Hernandez (wrestler)

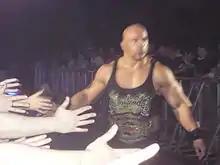

Hernandez returned to TNA from his stint in Mexico at the February 1, 2011, tapings of the February 10 episode of "Impact!". He made his return as a heel, when he was hired by Eric Bischoff to "hurt a few people" for his Immortal stable. Hernandez then re–ignited his feud with the now–face Matt Morgan by costing him the TNA World Heavyweight Championship in a match against Mr. Anderson. On February 13 at Against All Odds Hernandez explained the change in his attitude by claiming that in the United States he was treated like a second class citizen, while in Mexico he was treated like a star. On the following episode of "Impact!", Hernandez aligned himself with Sarita and Rosita. On the March 3 episode of "Impact!" Hernandez was defeated by Morgan via disqualification. On March 13 at Victory Road, Hernandez defeated Morgan in a First Blood match, after using fake blood on him, following a run–in from a planted fan. On the following episode of "Impact!", the alliance of Hernandez, Sarita and Rosita was named Mexican America. The three of them were then defeated in a six-person street fight by Morgan, Angelina Love and Winter. After the match, the "fan", who had interfered in the match at Victory Road, once again entered the ring and attacked Morgan. On the March 24 episode of "Impact!", he was officially presented as the newest member of Mexican America and named Anarquia. According to Hernandez, the original plan was to find a partner in Mexico, but TNA decided to include Anarquia as his tag team partner. On April 17 at Lockdown, Morgan defeated Hernandez in a steel cage match to win the feud. After defeating Ink Inc. (Jesse Neal and Shannon Moore) at Sacrifice and the team of Alex Shelley and TNA World Tag Team Champion James Storm on the June 9 episode of "Impact Wrestling", Hernandez and Anarquia began demanding a tag team title shot, claiming that they were held back because of their race. On the July 14 episode of "Impact Wrestling", Hernandez and Anarquia defeated The British Invasion (Douglas Williams and Magnus), with help from Rosita, to become the number one contenders to the TNA World Tag Team Championship. Hernandez and Anarquia received their shot at the TNA World Tag Team Championship on August 7 at Hardcore Justice, but were defeated by the defending champions, Beer Money, Inc. Two days later, at the tapings of the August 18 episode of "Impact Wrestling", Hernandez and Anarquia defeated Beer Money, Inc. in a rematch, following interference from the "Mexican Heavyweight Champion" Jeff Jarrett, to win the TNA World Tag Team Championship. On September 11 at No Surrender, Hernandez and Anarquia successfully defended the title against D'Angelo Dinero and Devon, following interference from Rosita and Sarita. Later that month, Mexican America began feuding with Ink Inc., stemming from their match at Sacrifice in May, where Hernandez had legitimately injured Jesse Neal. On October 16, during the Bound for Glory Preshow, Mexican America successfully defended the TNA World Tag Team Championship against Ink Inc. The following month at Turning Point, Anarquia, Hernandez and Sarita defeated Ink Inc.'s Jesse Neal, Shannon Moore and Toxxin in a six-person tag team match to retain the TNA World Tag Team Championship. On the following episode of "Impact Wrestling", Hernandez and Anarquia lost the TNA World Tag Team Championship to Crimson and Matt Morgan. On the following episode of "Impact Wrestling", Hernandez and Arnaquia failed to regain the title in a rematch. After spending three months off television, Hernandez returned on the March 22, 2012, episode of "Impact Wrestling", when he and Anarquia unsuccessfully challenged Magnus and Samoa Joe for the TNA World Tag Team Championship. In April, Anarquia was released from his TNA contract, thus ending his partnership with Hernandez. According to Hernandez, TNA wanted to create a more stereotypical stable, but Hernandez refused to use Mexican jargon, so TNA gave the promos to Anarquia. Hernandez said Mexican America was the worst part of his career and the stable was doomed from the beginning.